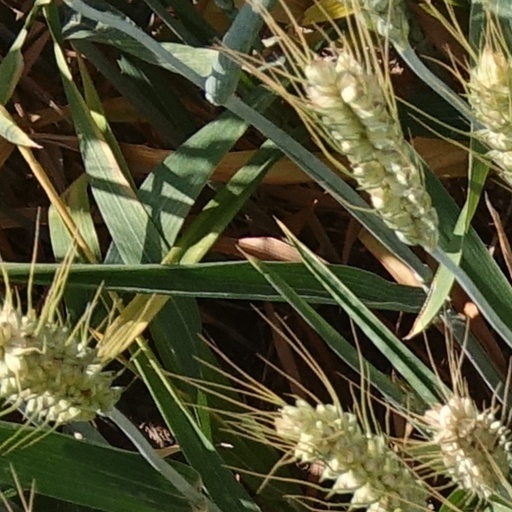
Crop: wheat